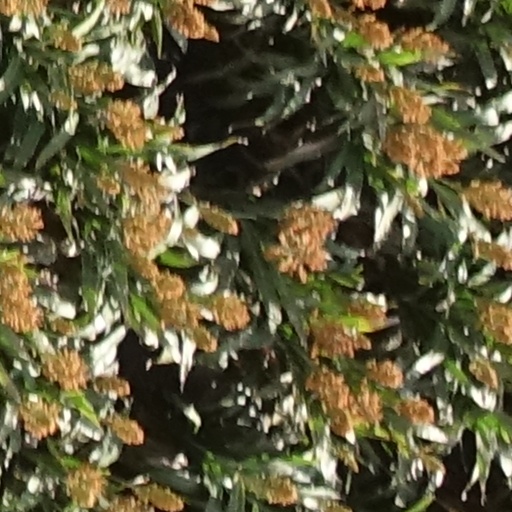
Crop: sorghum